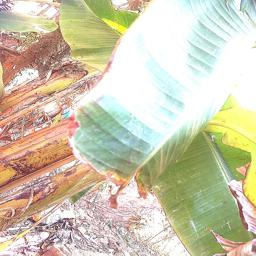
Label: MALBHOG LEAF